Spanish Shark-class submarine

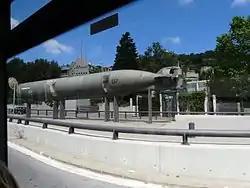
Profile view of the "Tiburón-I" (SA-51), preserved in the Barcelona Science Museum.

The "Tiburón"-class had only two units, SA-51 and SA-52, but despite an improved version of the previous class, never got to join the navy. The submarines were in the Naval Week of Barcelona in 1966, one of them, SA-52, arrive from Cartagena on her own.